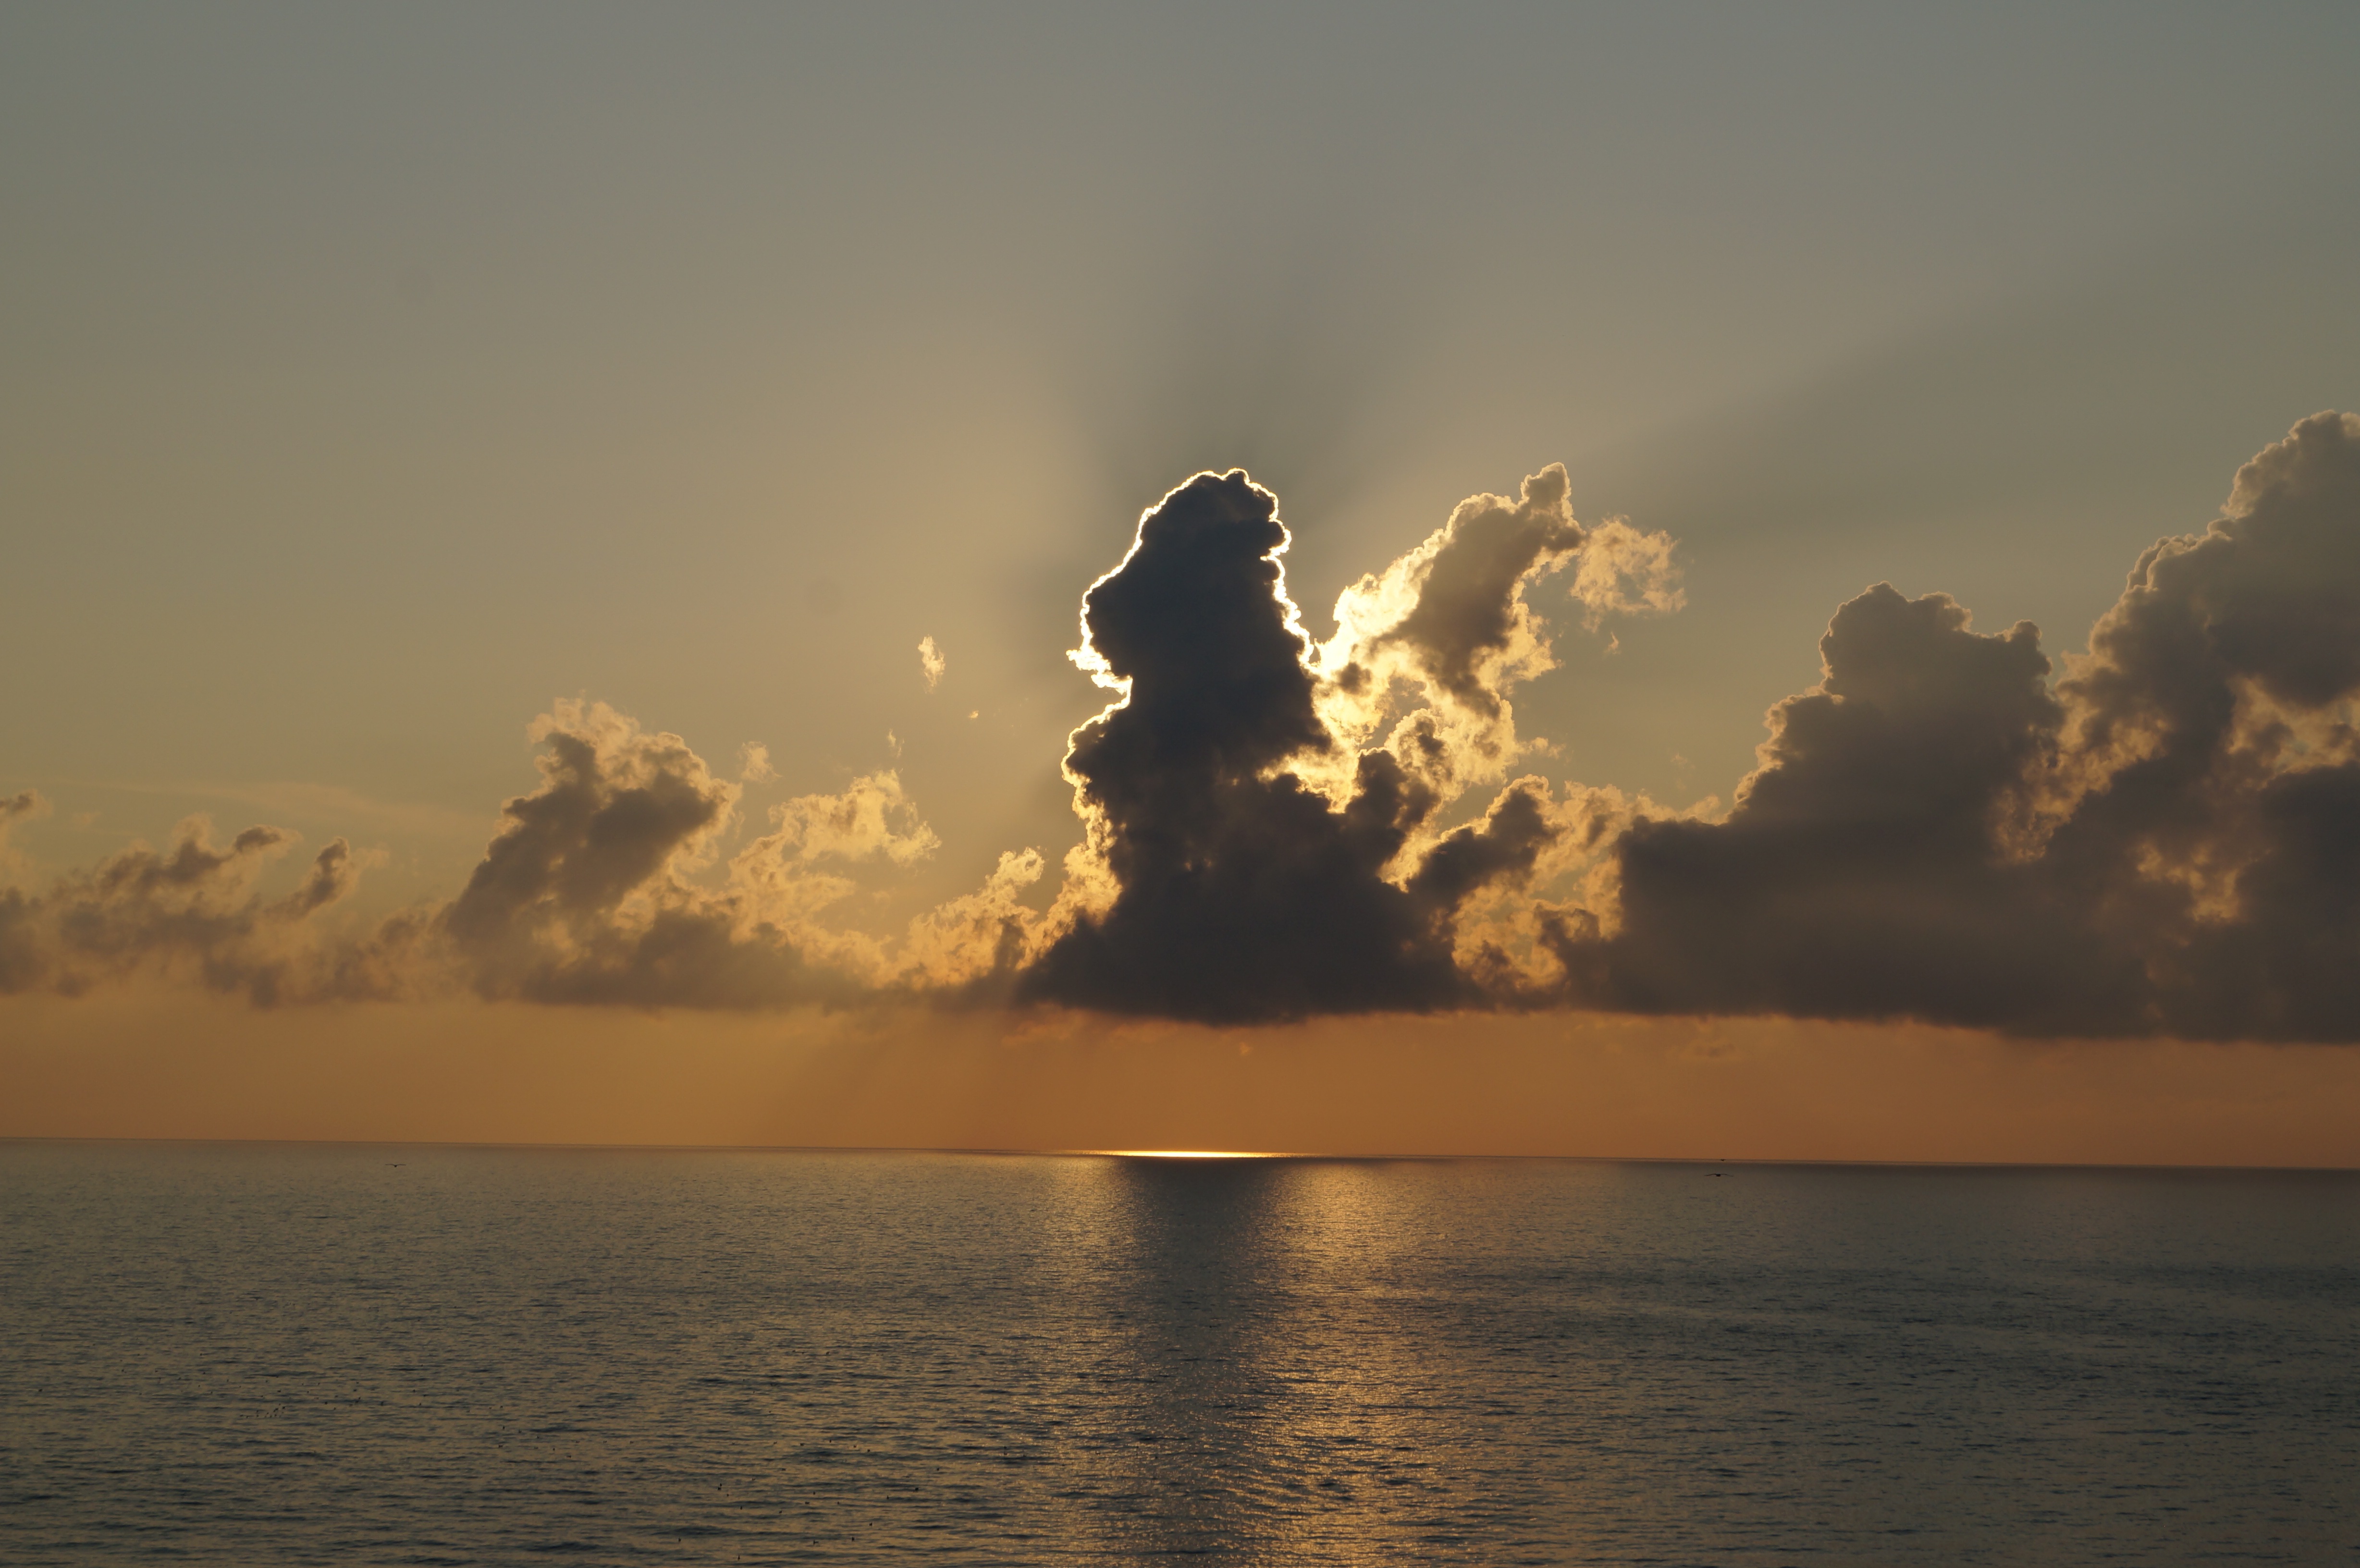
sea, coast, water, ocean, horizon, cloud, sky, sun, sunrise, sunset, sunlight, morning, wave, lake, dawn, dusk, evening, reflection, bay, romantic, clouds, mood, evening sun, abendstimmung, weather mood, meteorological phenomenon, atmospheric phenomenon